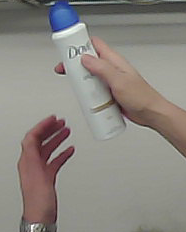
Product: dove_spray